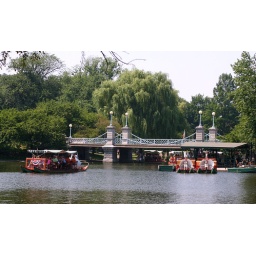
A view of the swan boats on the Public Garden Lagoon in Boston.